1263

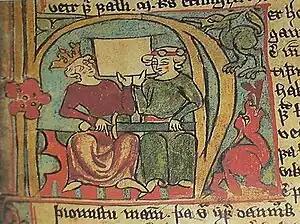
King Haakon IV of Norway (left) is succeeded by his son Magnus VI "the Law-mender")

Year 1263 (MCCLXIII) was a common year starting on Monday of the Julian calendar.